Maoling

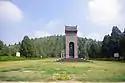

The Maoling or Mao Mausoleum is the mausoleum of Emperor Wu of Han (157–87 BCE) located in Xingping, Shaanxi, China, about 40 km to the west of the provincial capital of Xi'an. Maoling is one of the Western Han dynasty imperial tombs.